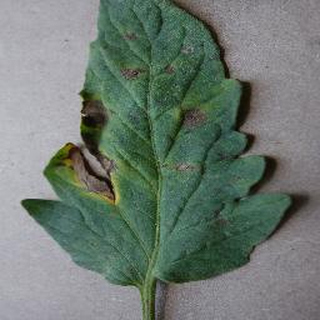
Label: tomato_early_blight